Markoob

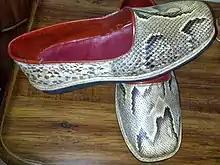
Markoob

Markoob or markoub (plural Marakib) is a type of footwear designed for Sudanese men crafted from animal skins. Alongside the white turban, jalabiya, waistcoat, top, and trousers, the Markoob forms part of the Sudanese national attire. In the past, there existed a female counterpart although it has now become a rarity. It has a historical evolution starting with the "Claudo" shoe, followed by "Abu Adina," leading to the enduring traditional Sudanese shoe.